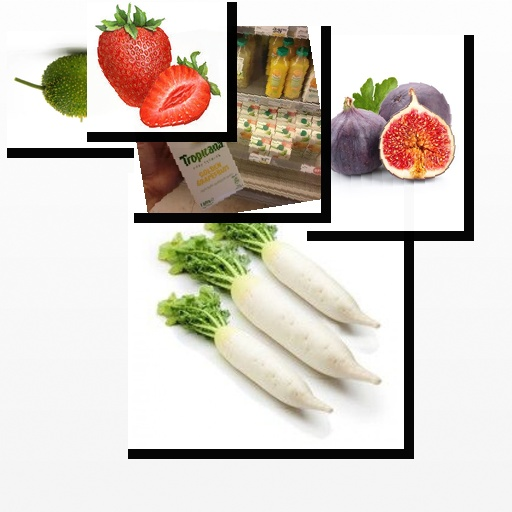
Food items: fig, strawberry, golden_grapefruit_juice, spiny_gourd, radish